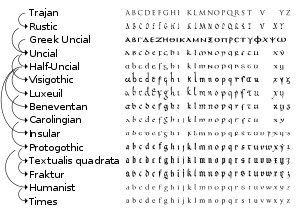
Renæssancehumanisme / Italiensk humanisme / Skriftreform
Minusklens udvikling
Renæssancehumanisme er betegnelsen for en strømning i renæssancen, som blev inspireret af blandt andet Francesco Petrarca. Den havde et fremtrædende center i Firenze og spredtes i Europa i det 15. og 16. århundrede.